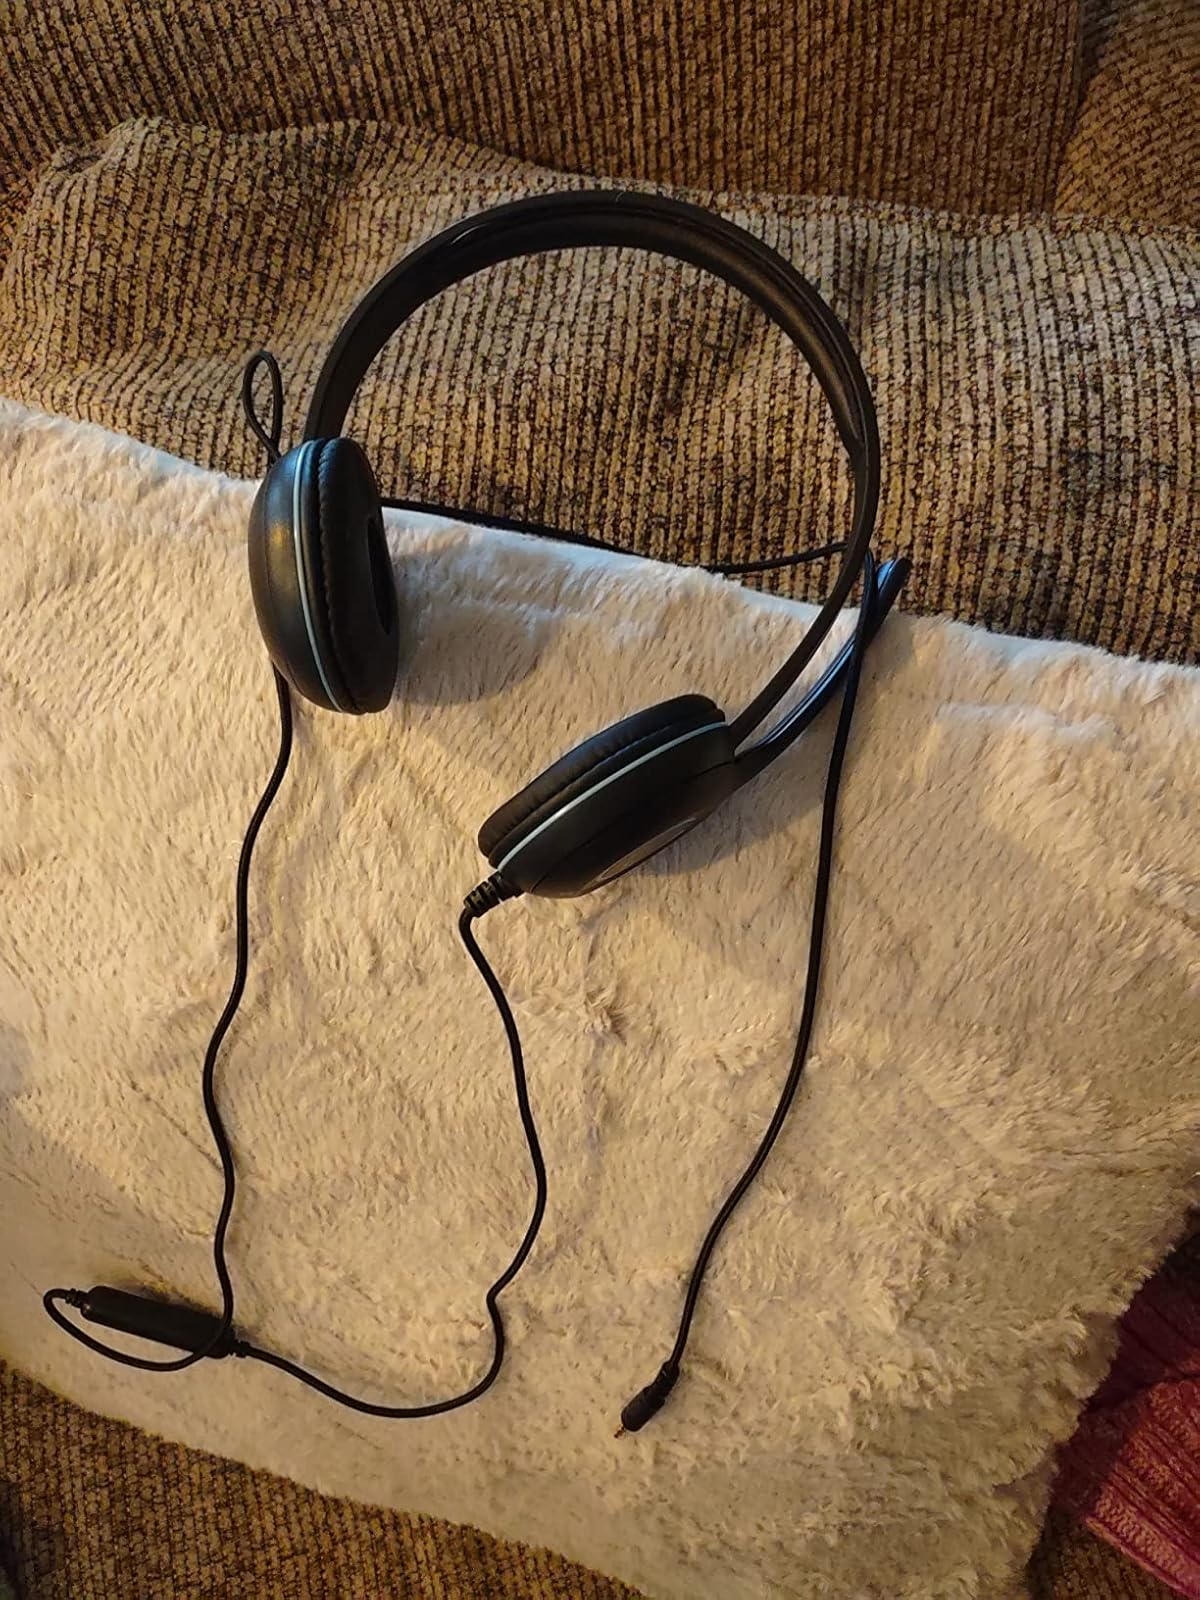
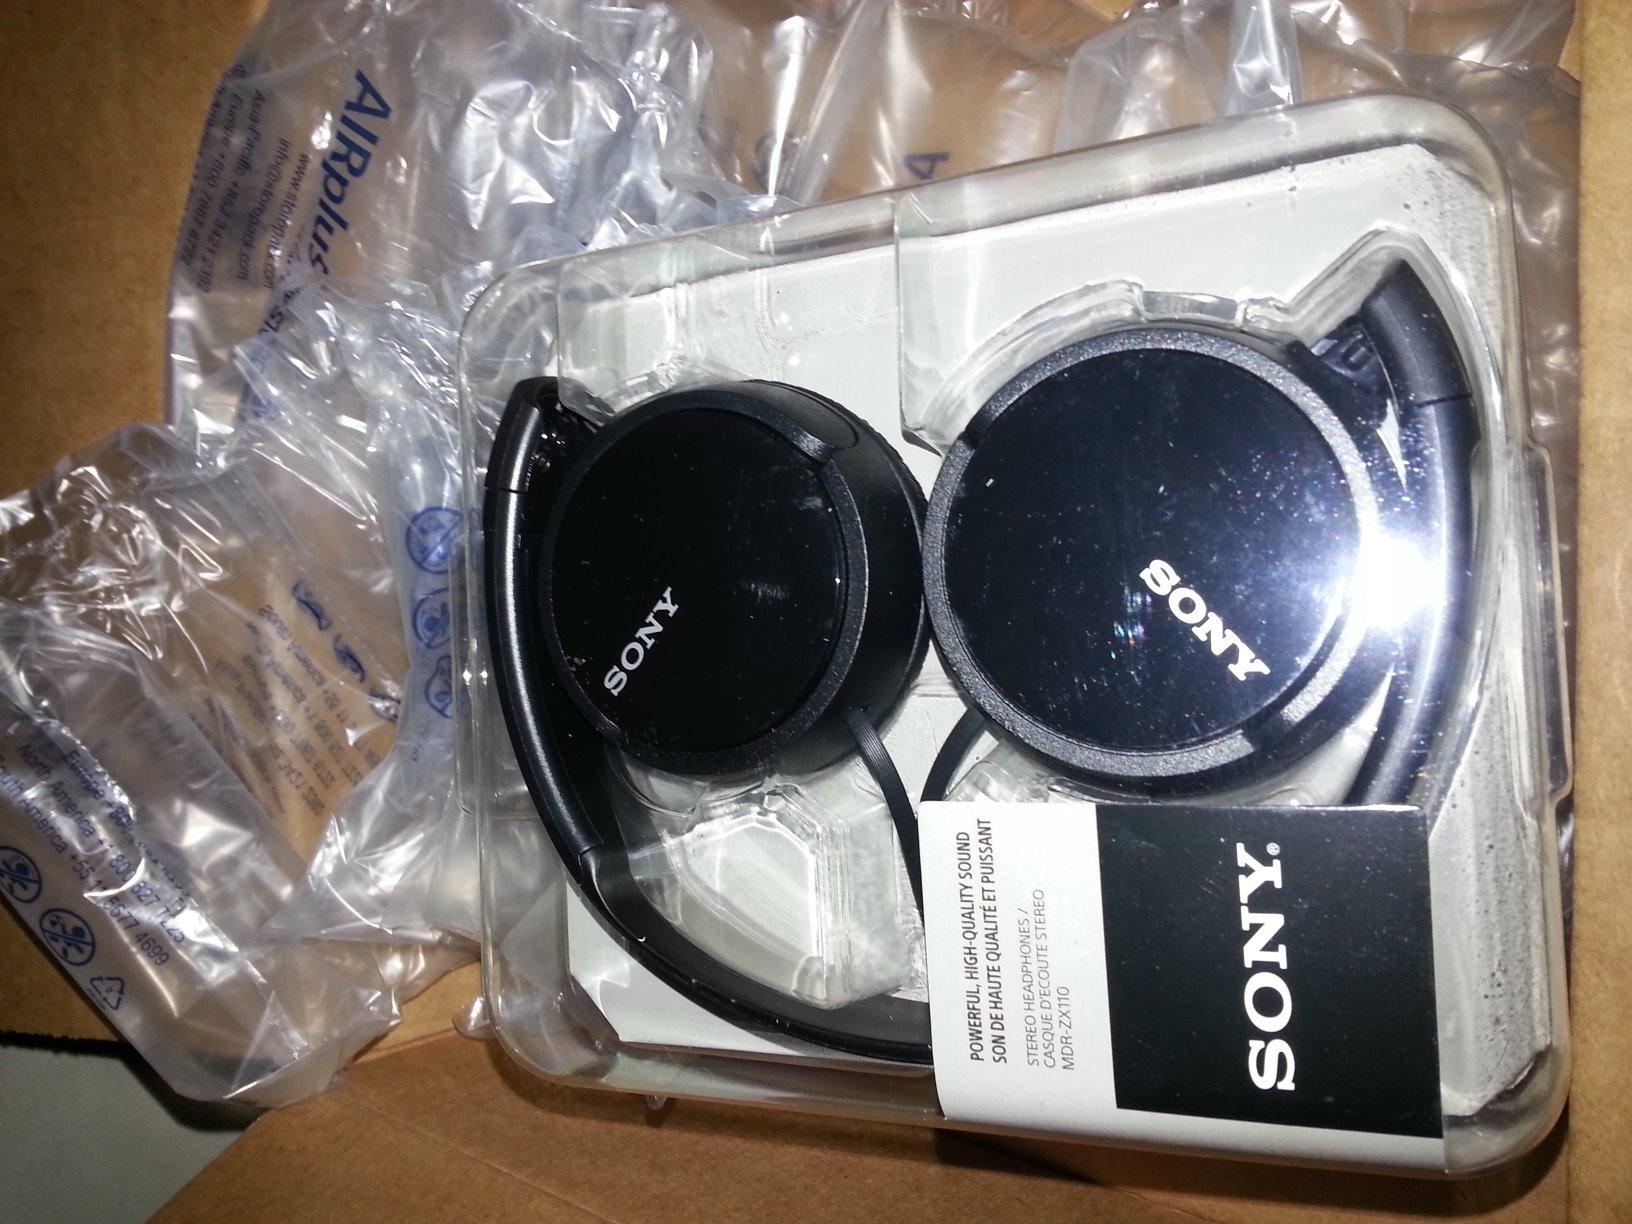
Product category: headphones
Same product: no